Wake Island

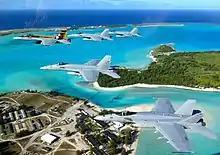
The VFA-27 Royal Maces, a United States Navy F/A-18E Super Hornet squadron based in MCAS Iwakuni flies over the "Downtown" area of Wake Island.

Wake Island, also known as Wake Atoll, is a coral atoll in the Micronesia subregion of the Pacific Ocean. The atoll is composed of three islets – Wake, Wilkes, and Peale Islands – surrounding a lagoon encircled by a coral reef. The nearest inhabited island is Utirik Atoll in the Marshall Islands, located to the southeast.